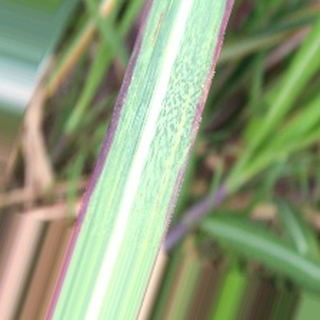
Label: sugarcane_bacterial_blight